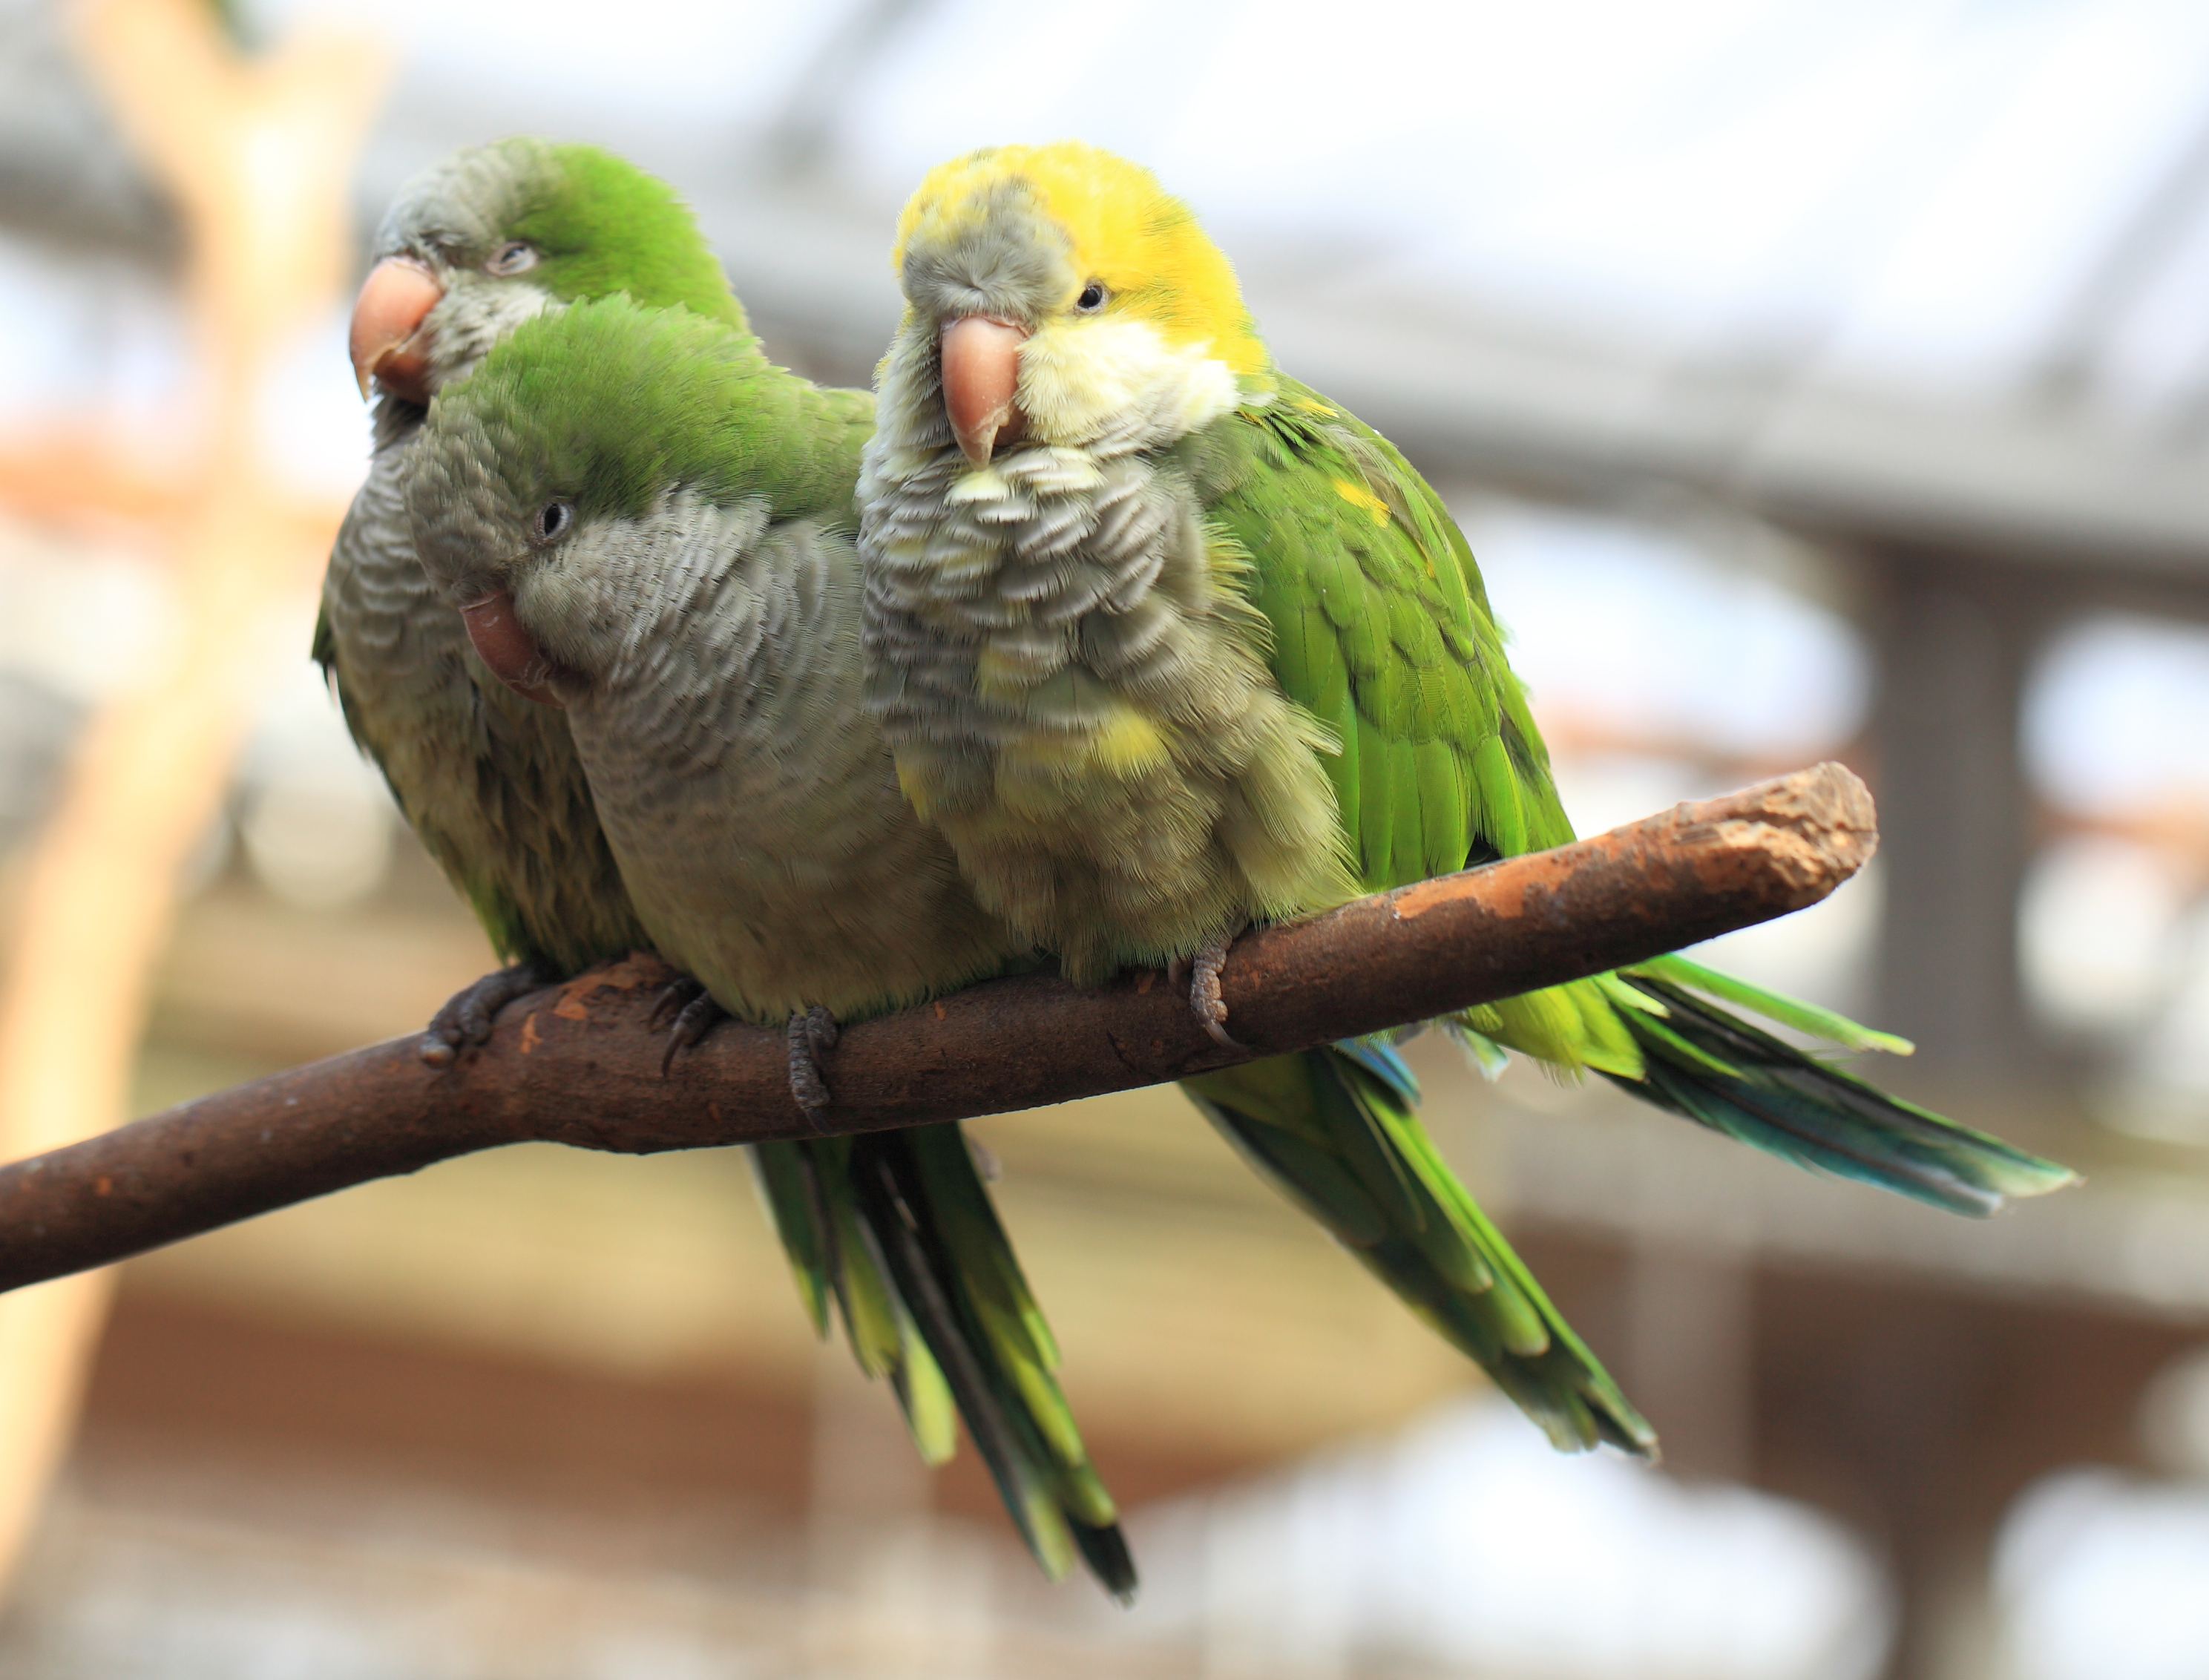
branch, bird, high, beak, fauna, lorikeet, lovebird, vertebrate, parrot, 5d, hires, bud, parakeet, markii, hi, res, resolution, quakerparrot, monachus, monkparakeet, myiopsitta, common pet parakeet